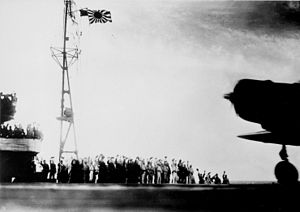
Angrebet på Pearl Harbor / Angrebet / Japansk taktik for angrebet / Anden angrebsbølge
Mandskabet på Shokaku giver flyene den traditionelle banzai salut før takeoff
Angrebet på Pearl Harbor blev indledt søndag den 7. december 1941 klokken 07:55 lokal tid, da Japan med en styrke på 443 fly, 2 slagskibe, 3 krydsere, 9 destroyere og 2 tankskibe under ledelse af admiral Nagumo angreb den amerikanske stillehavsflåde på Pearl Harbor, Hawaii.